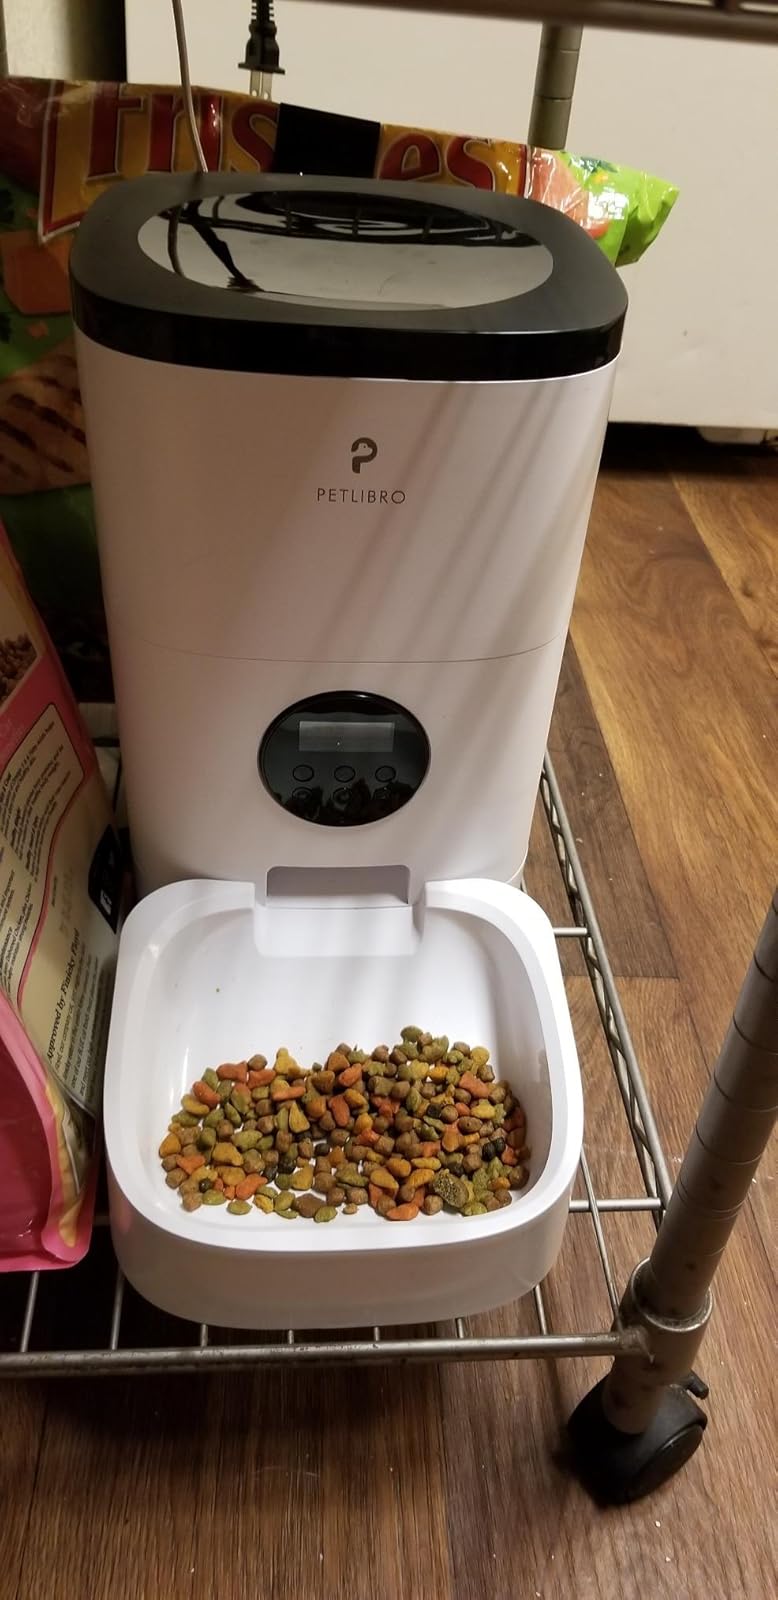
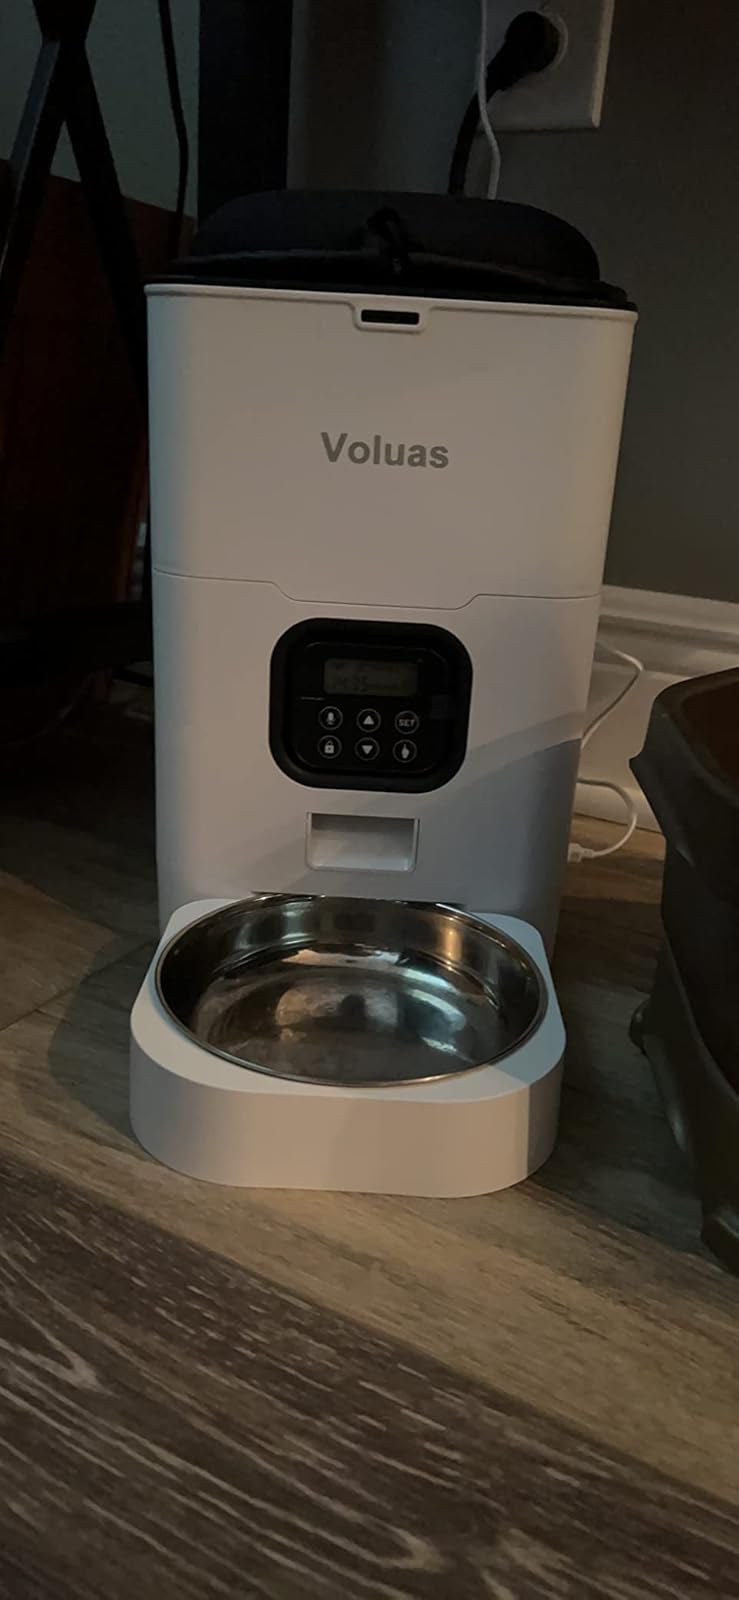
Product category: items_feeder
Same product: no